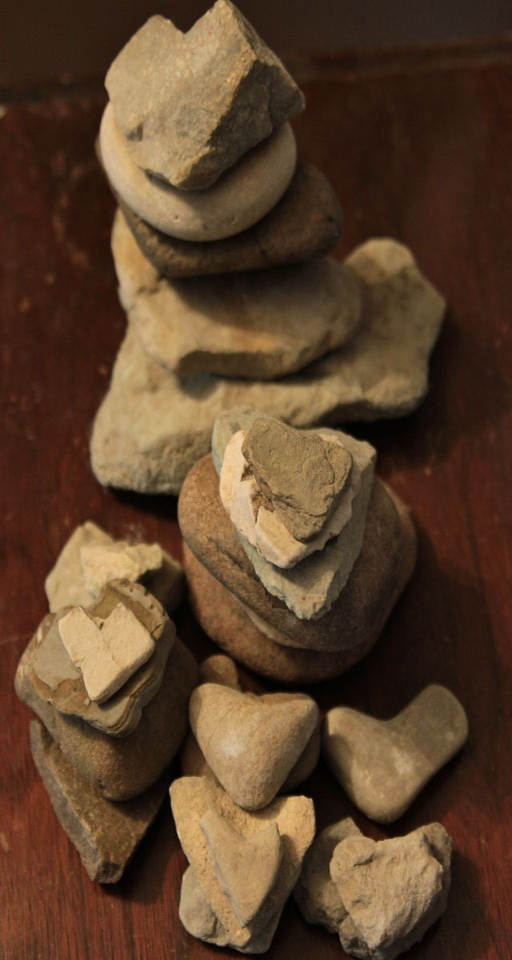
and i thought i was the only one with a heart - shaped rock .